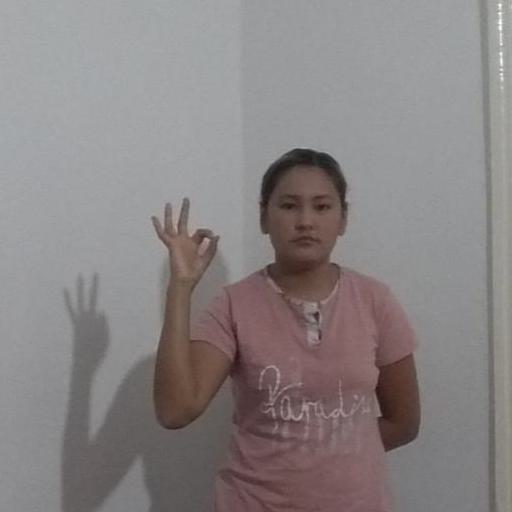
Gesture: ok